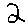
Label: 2